Pedro Checa

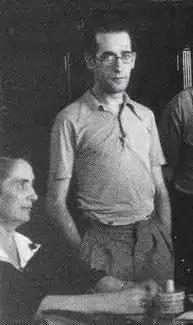
Pedro Checa . Dolores Ibárruri to the left.

Pedro Fernández Checa, usually known as "Pedro Checa" (1910 – 6 August 1942) was a Spanish Communist who played a leading role in the party during the Spanish Civil War (1936–39). After the defeat of the Republic he was forced into exile in the Soviet Union and then Mexico, where he died.